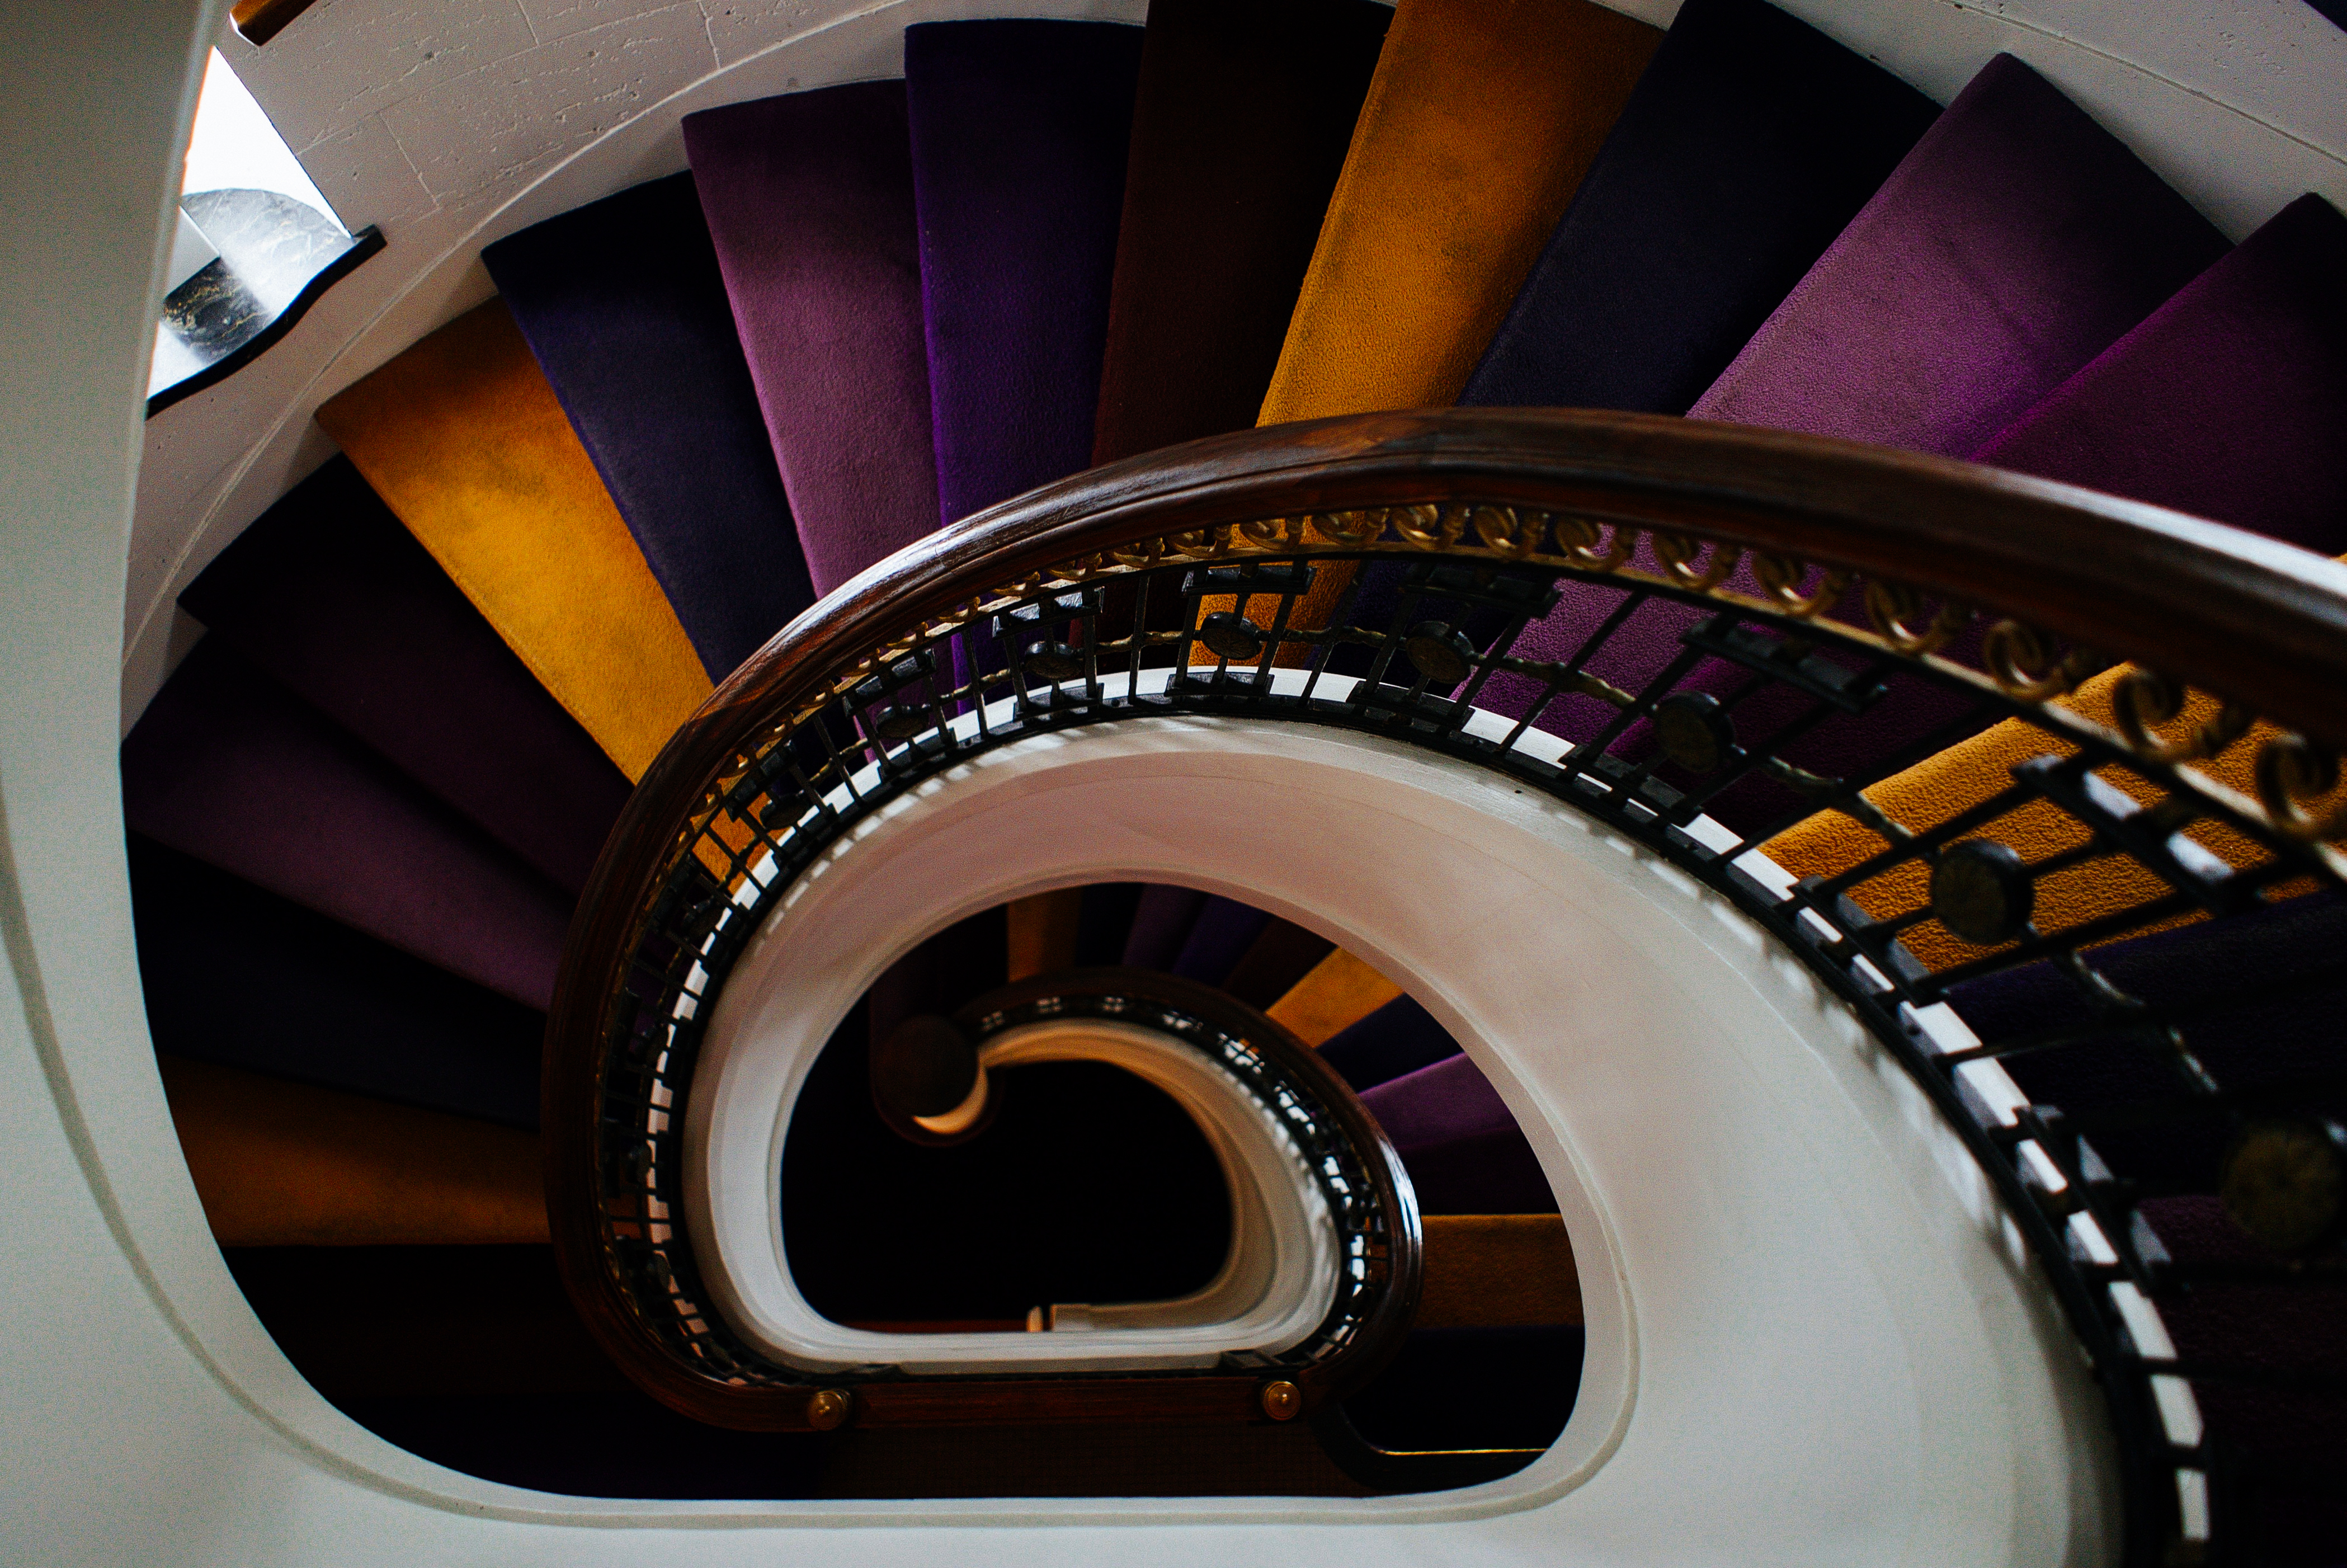
light, architecture, car, wheel, spiral, step, staircase, vehicle, colourful, color, colorful, modern, tire, circle, interior design, handrail, art, indoors, design, stairs, rim, photograph, fisheye lens, automobile make, automotive design, high angle shot